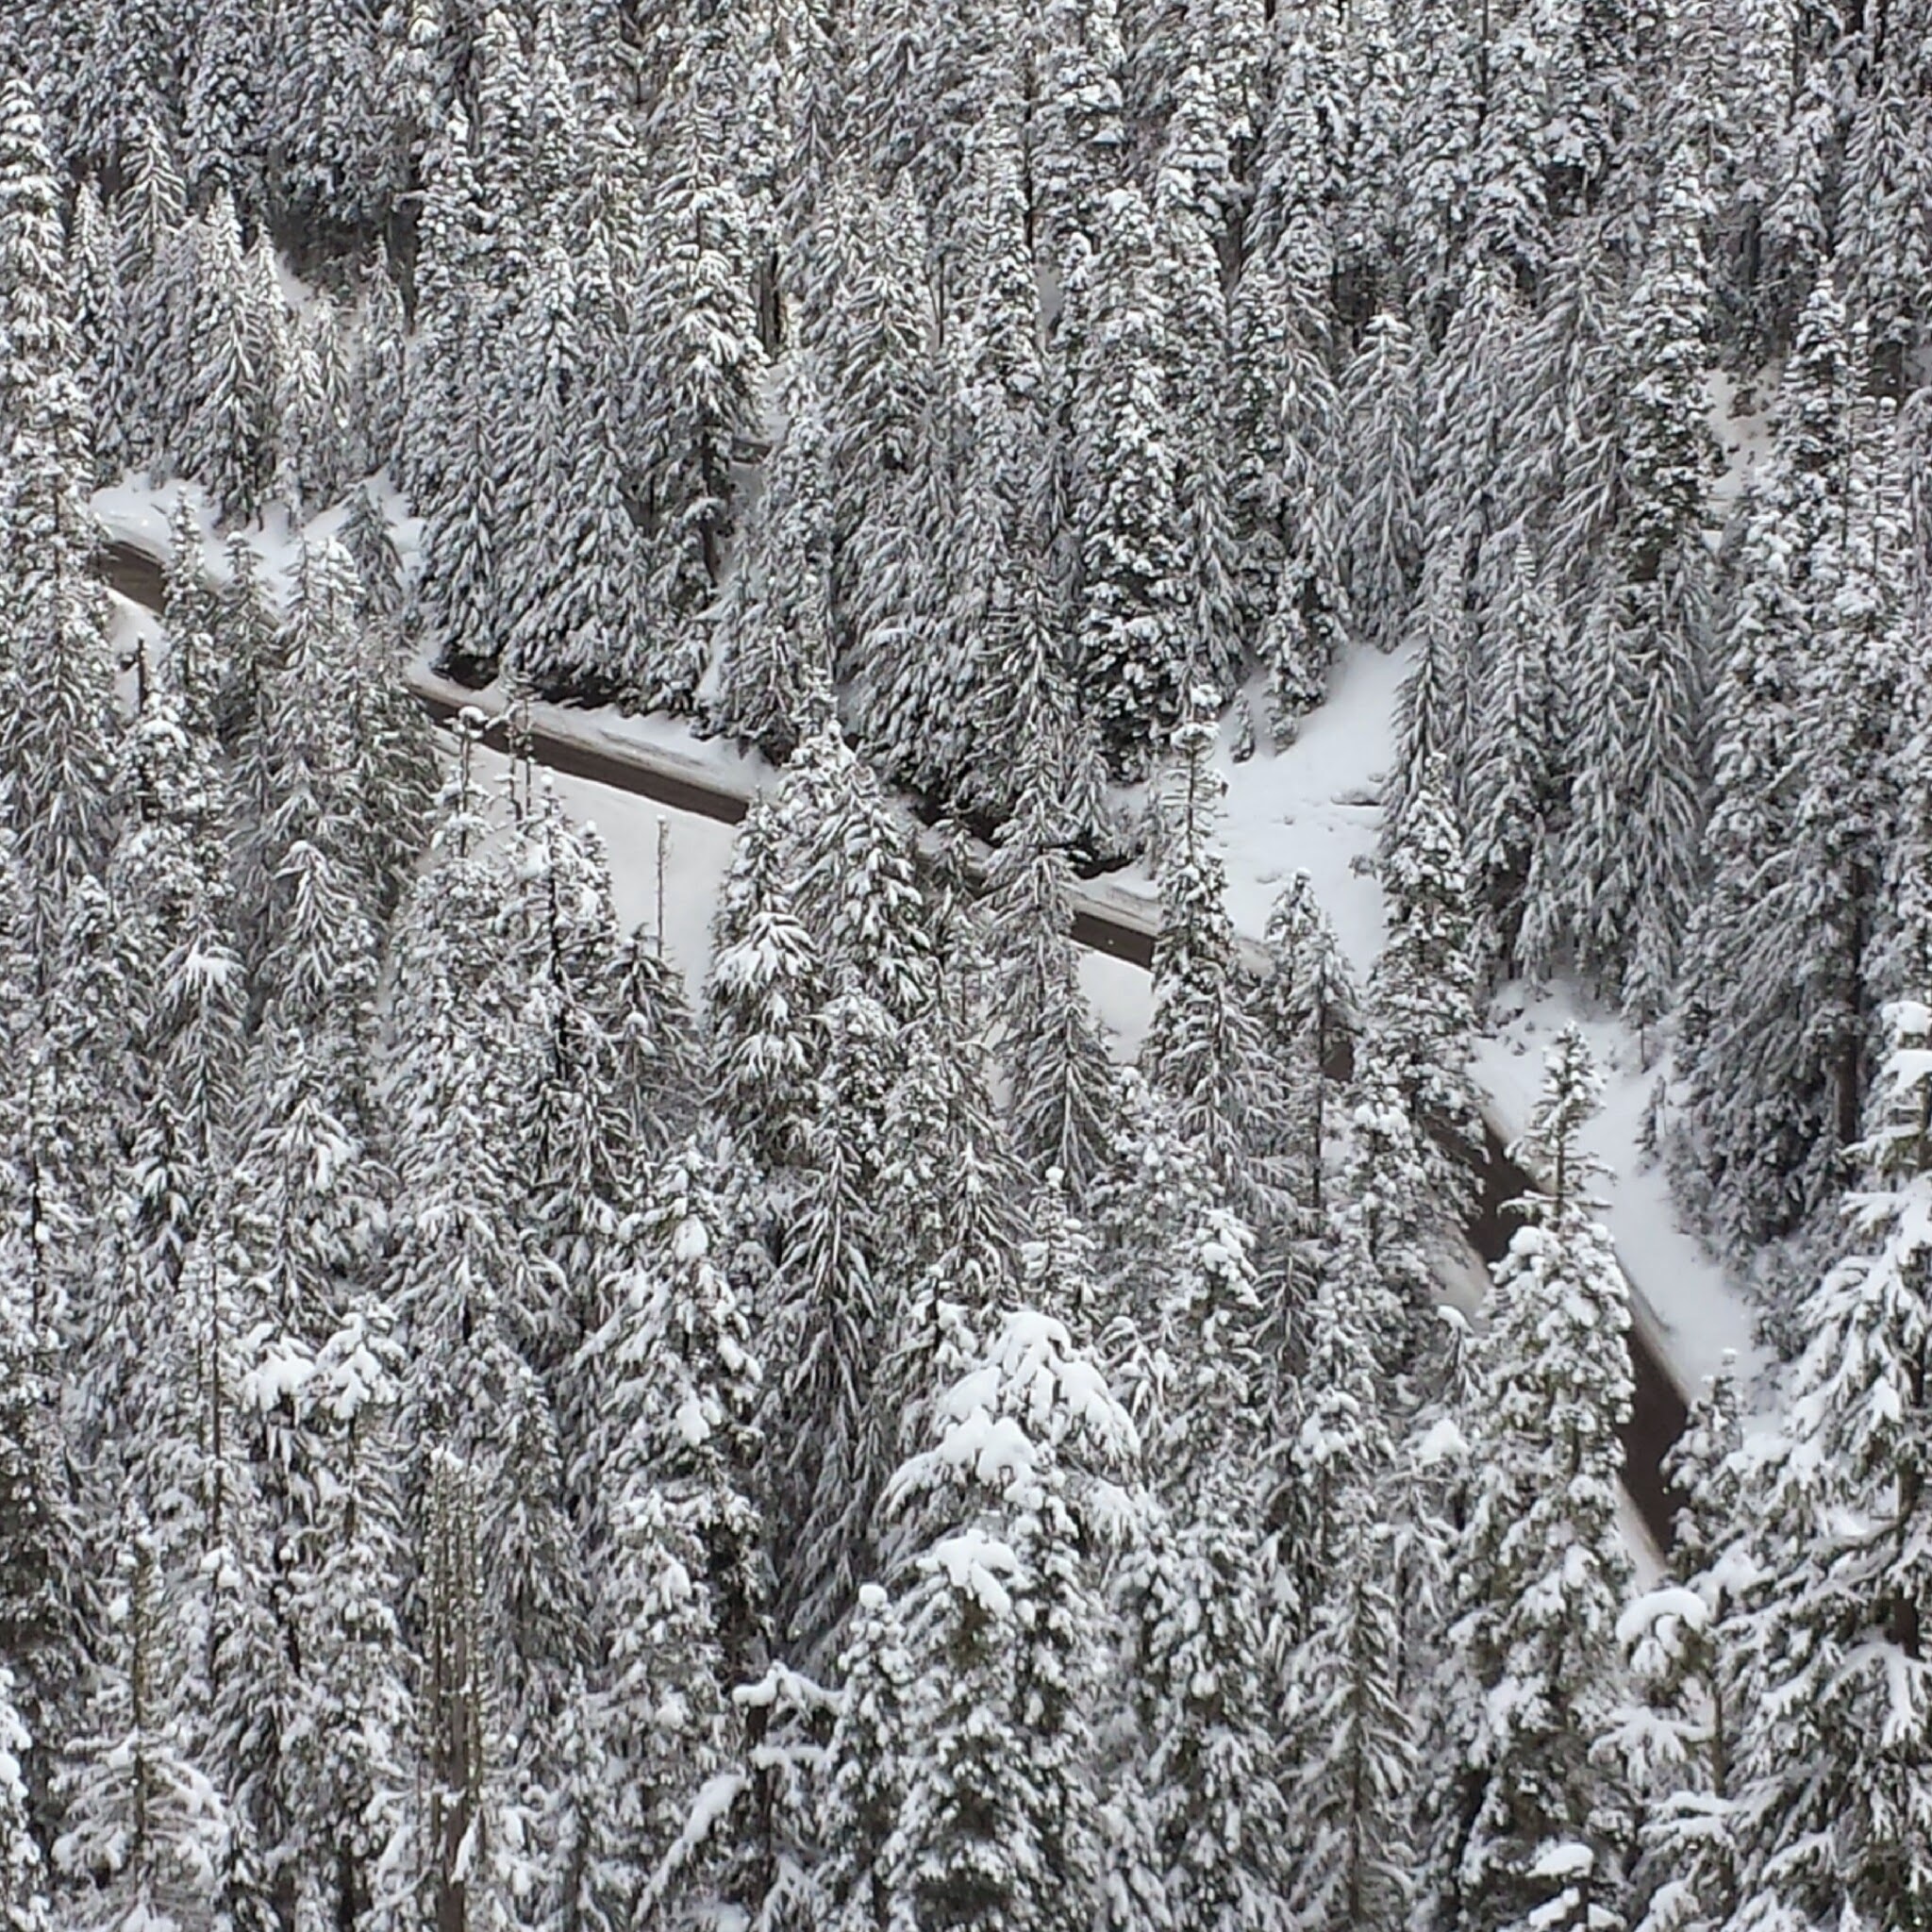
tree, branch, snow, winter, frost, ice, weather, season, freezing, rain and snow mixed